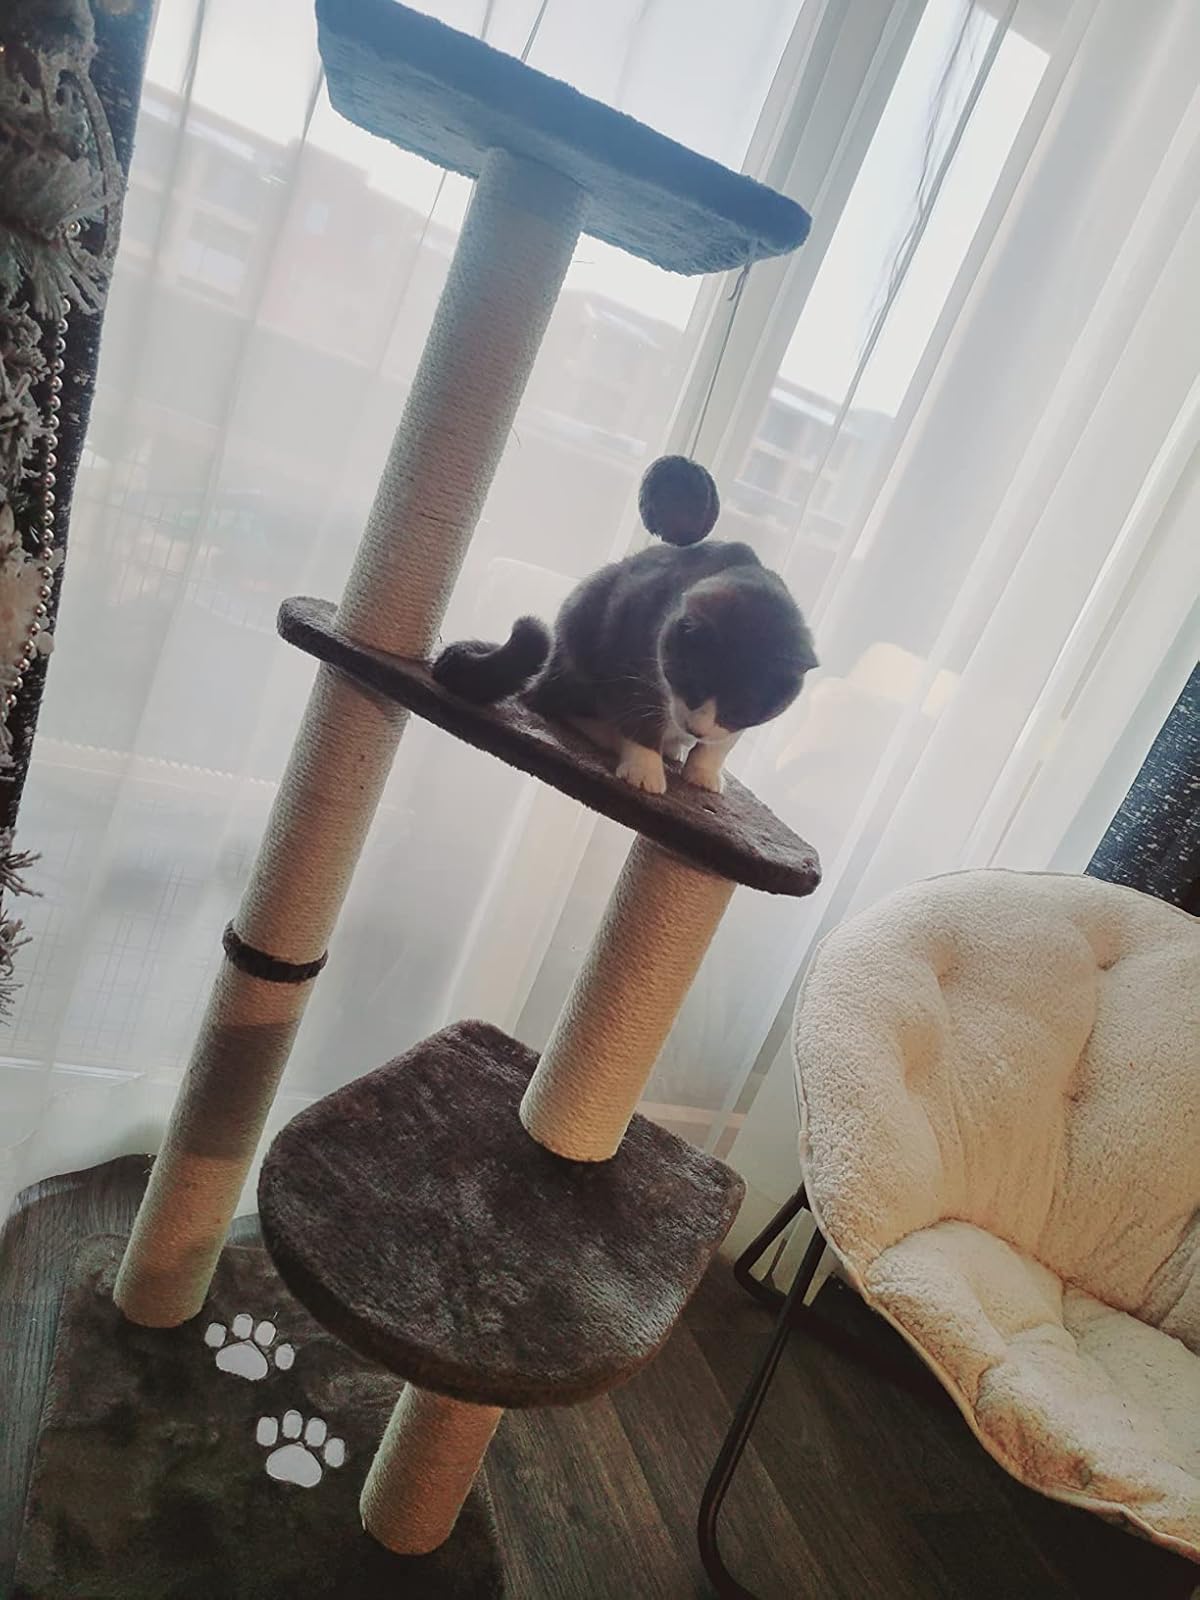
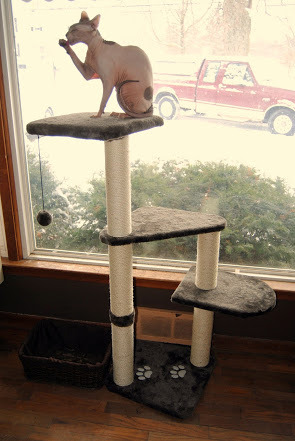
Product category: items_cat tree
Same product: yes